Roy M. Wheat

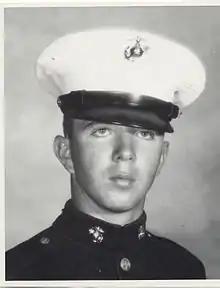
Roy M. Wheat, Medal of Honor recipient

Roy Mitchell Wheat (July 24, 1947 – August 11, 1967) was a United States Marine who posthumously received the Medal of Honor for his actions in the Vietnam War.